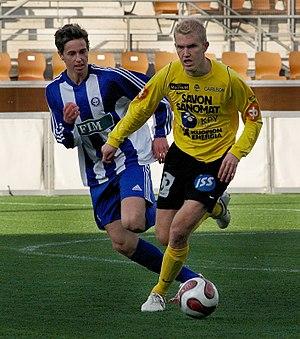
Ilja Venäläinen est un footballeur finlandais, né le 27 septembre 1980 à Kuopio en Finlande. Il évolue comme attaquant.
Sakari Mattila, né le 14 juillet 1989 à Helsinki, est un footballeur finlandais.